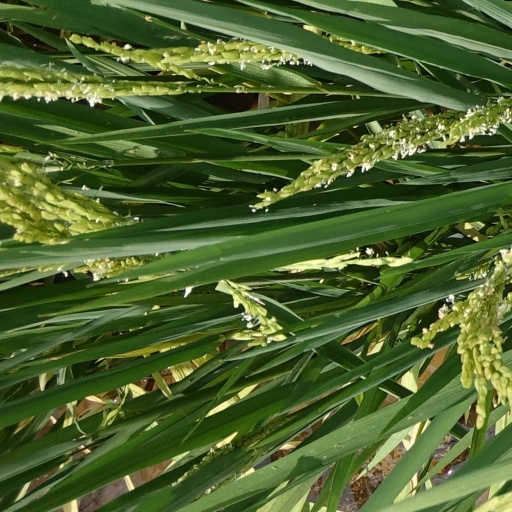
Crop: rice